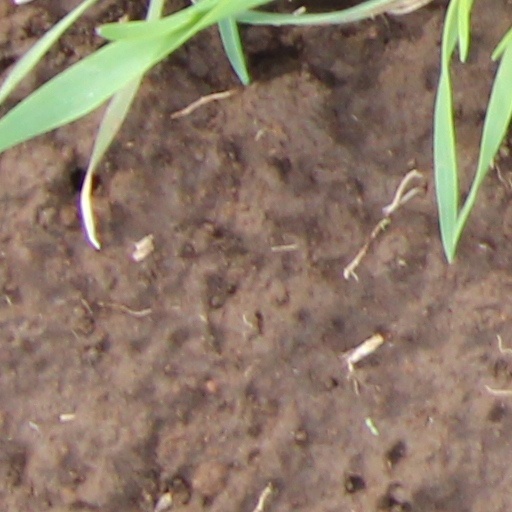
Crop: wheat